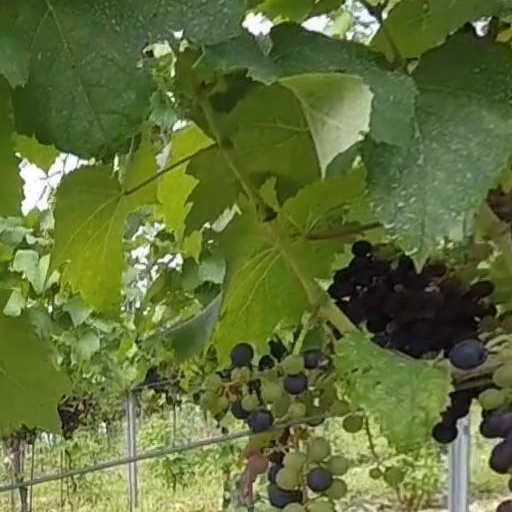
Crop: grape